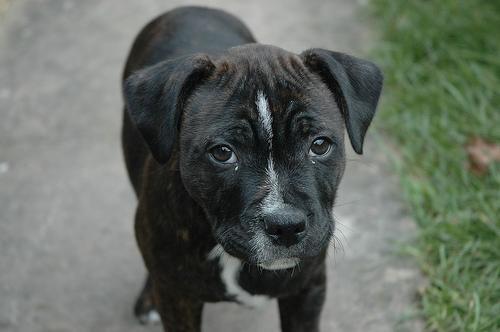
American_Staffordshire_terrier